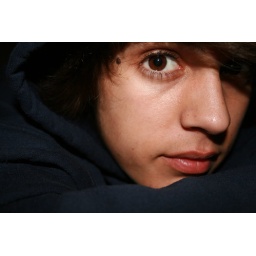
&amp;quot;deliver all my blessings in brown paper bags near the porch&amp;quot;